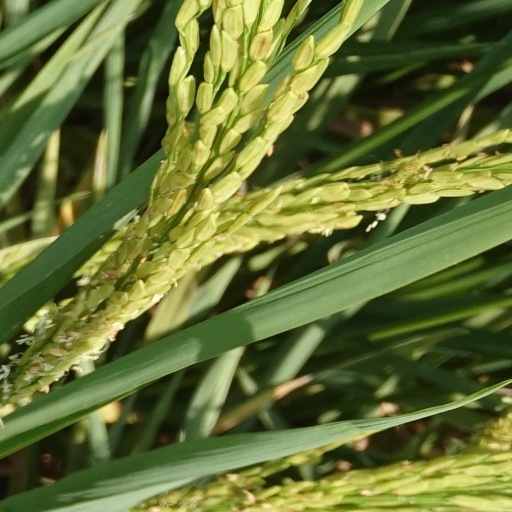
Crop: rice